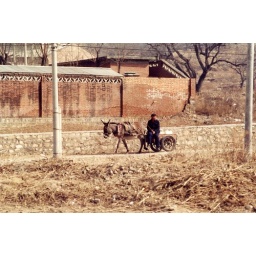
A local farmer with his donkey cart on the road near The Mutianyu section of the great wall